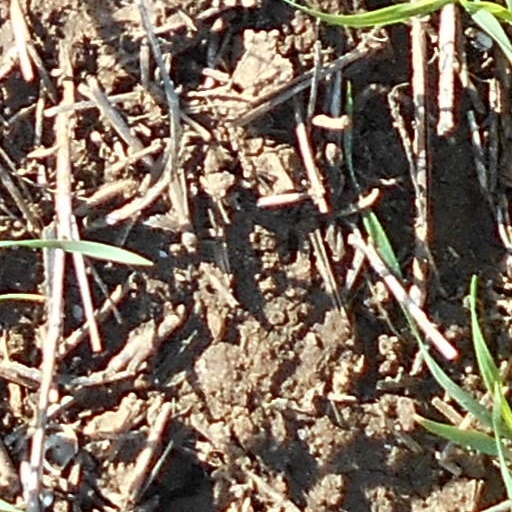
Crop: wheat